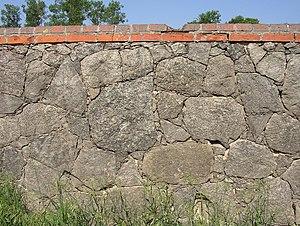
Dans un mur ou un ouvrage de maçonnerie, un joint désigne généralement un intervalle qu'on maintient entre deux pierres naturelles ou artificielles et qui se trouve rempli éventuellement de mortier. Le joint fait l'objet d'un « jointoyage » a posteriori lorsque cela s'avère nécessaire.